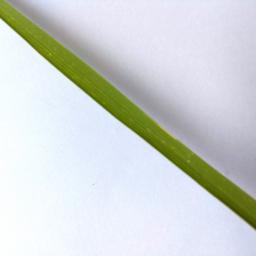
Label: Rice___Healthy